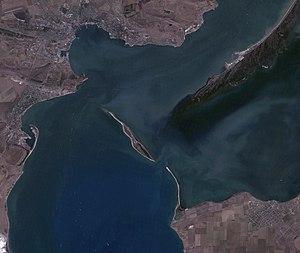
L'île de Touzla ou île de Tuzla se trouve au milieu du détroit de Kertch, entre à l'ouest la péninsule de Kertch et à l'est la péninsule de Taman.